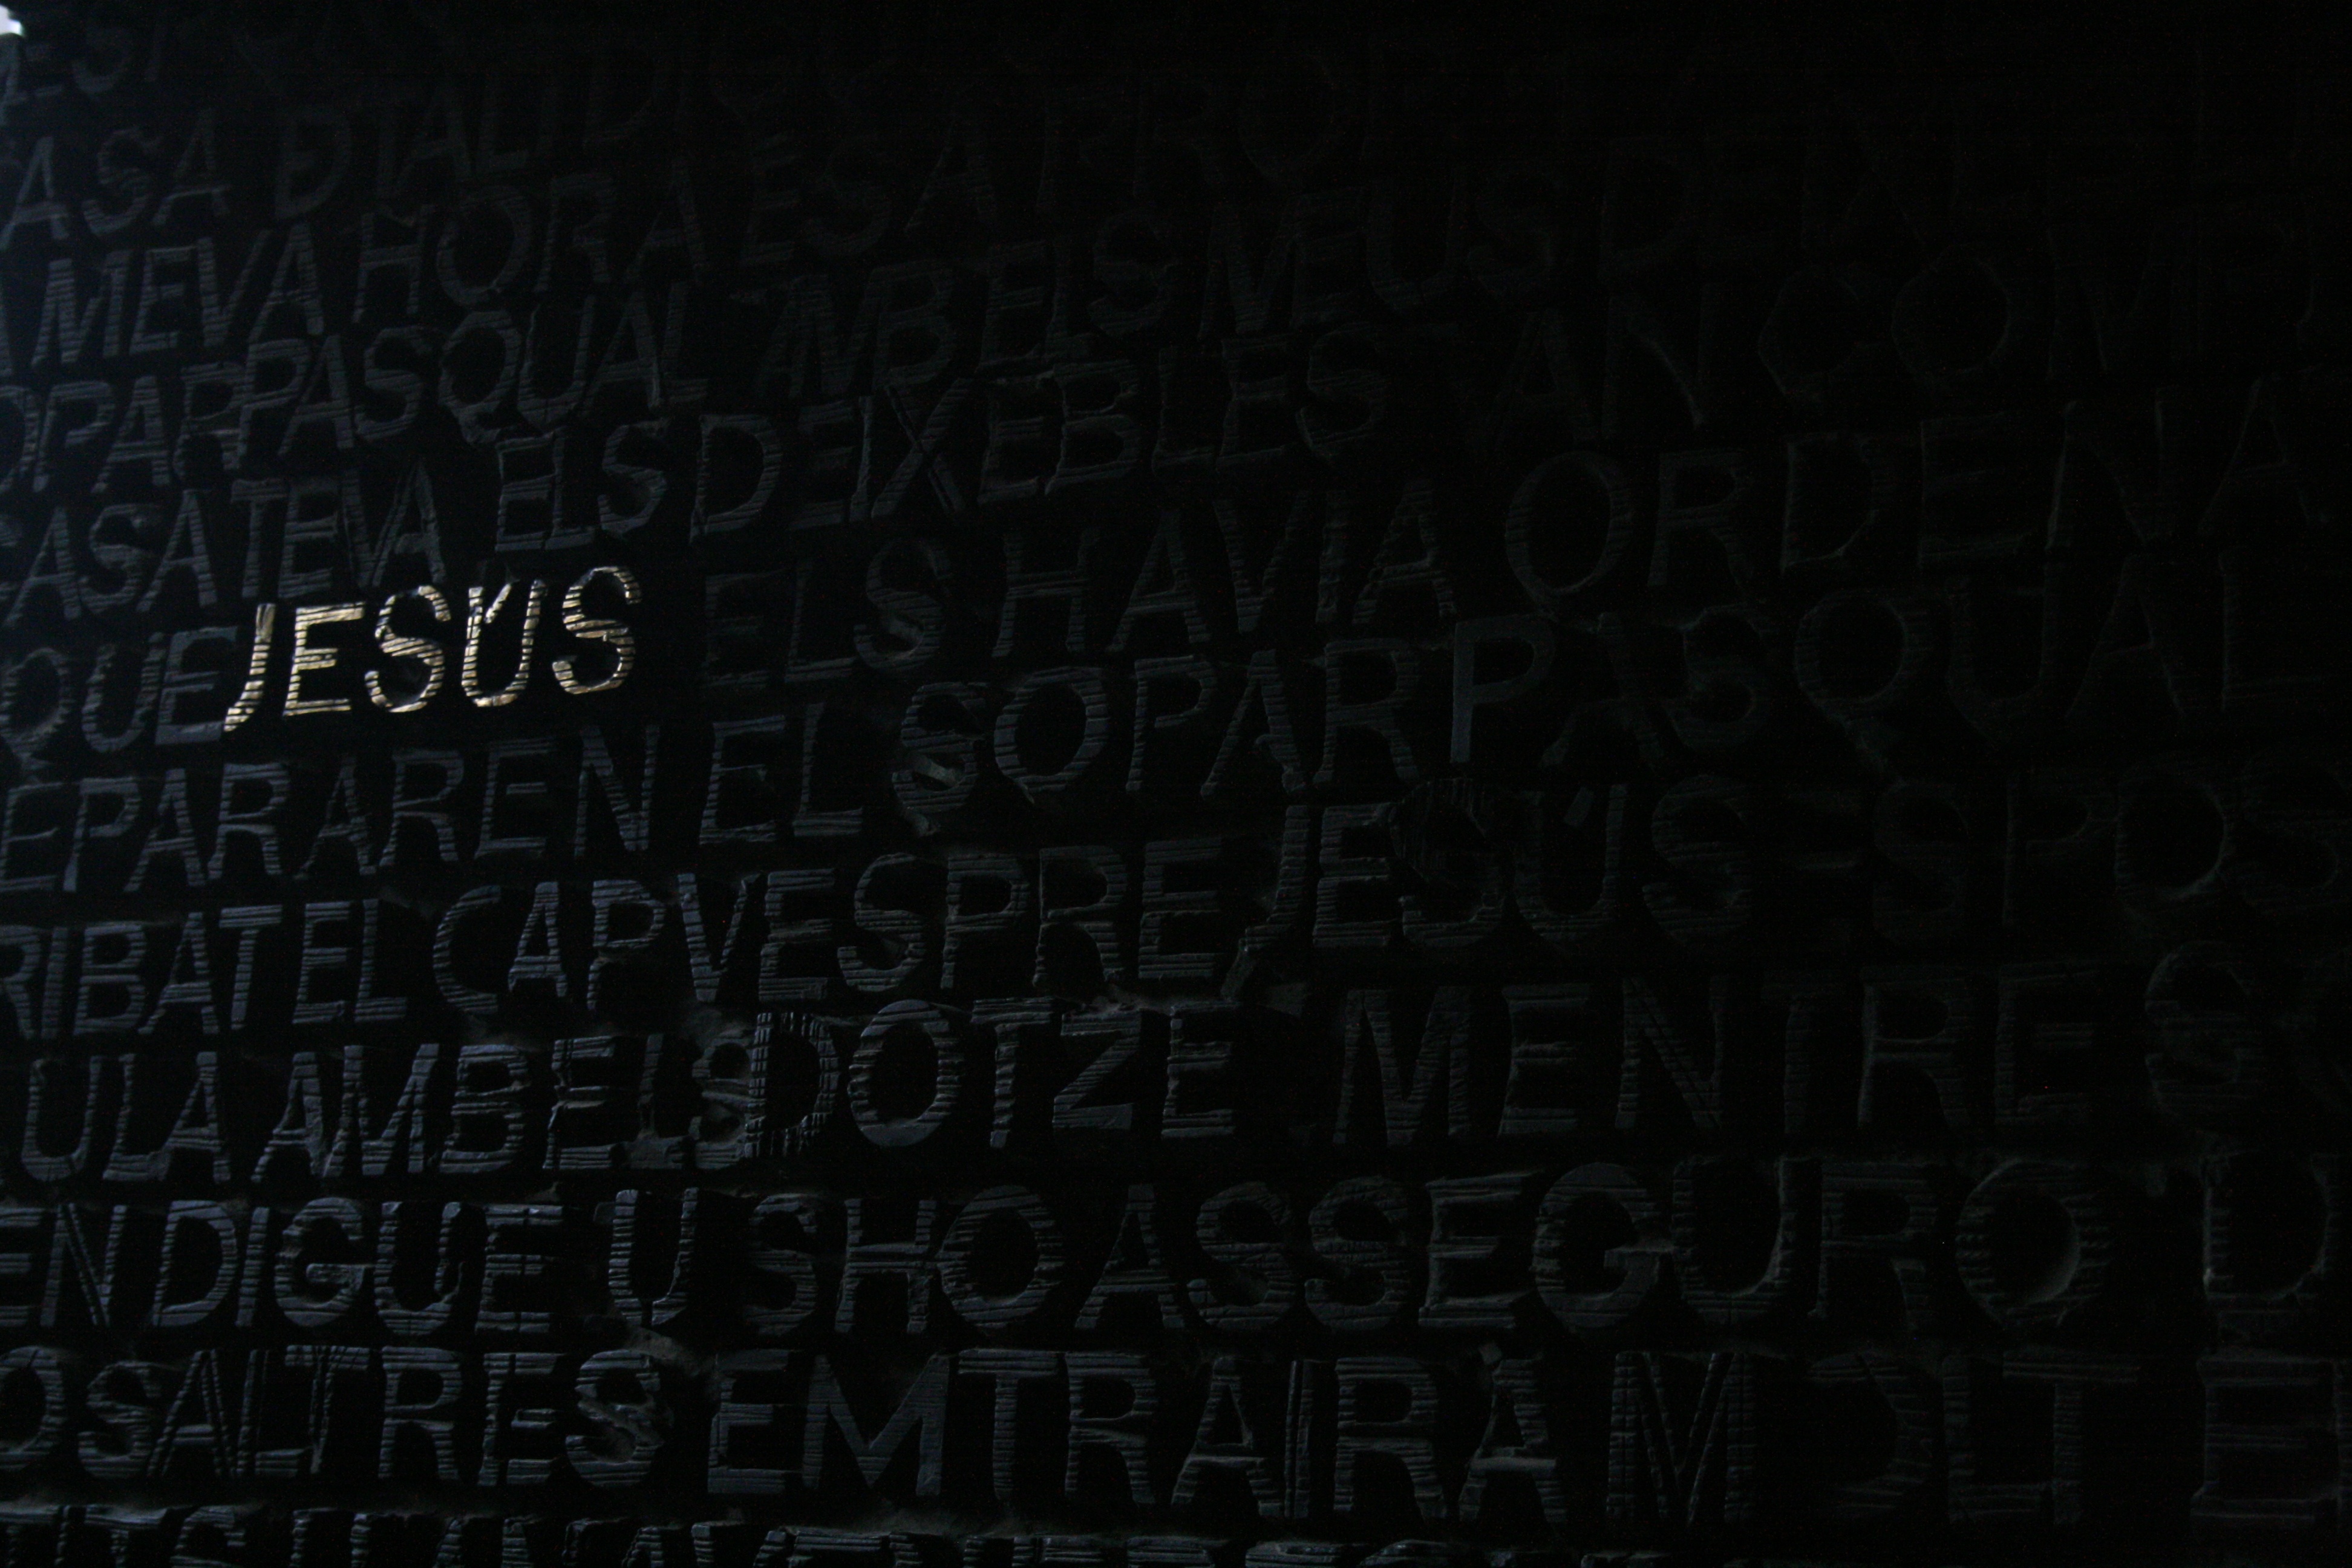
black and white, texture, number, darkness, black, monochrome, brand, font, text, screenshot, monochrome photography, computer wallpaper